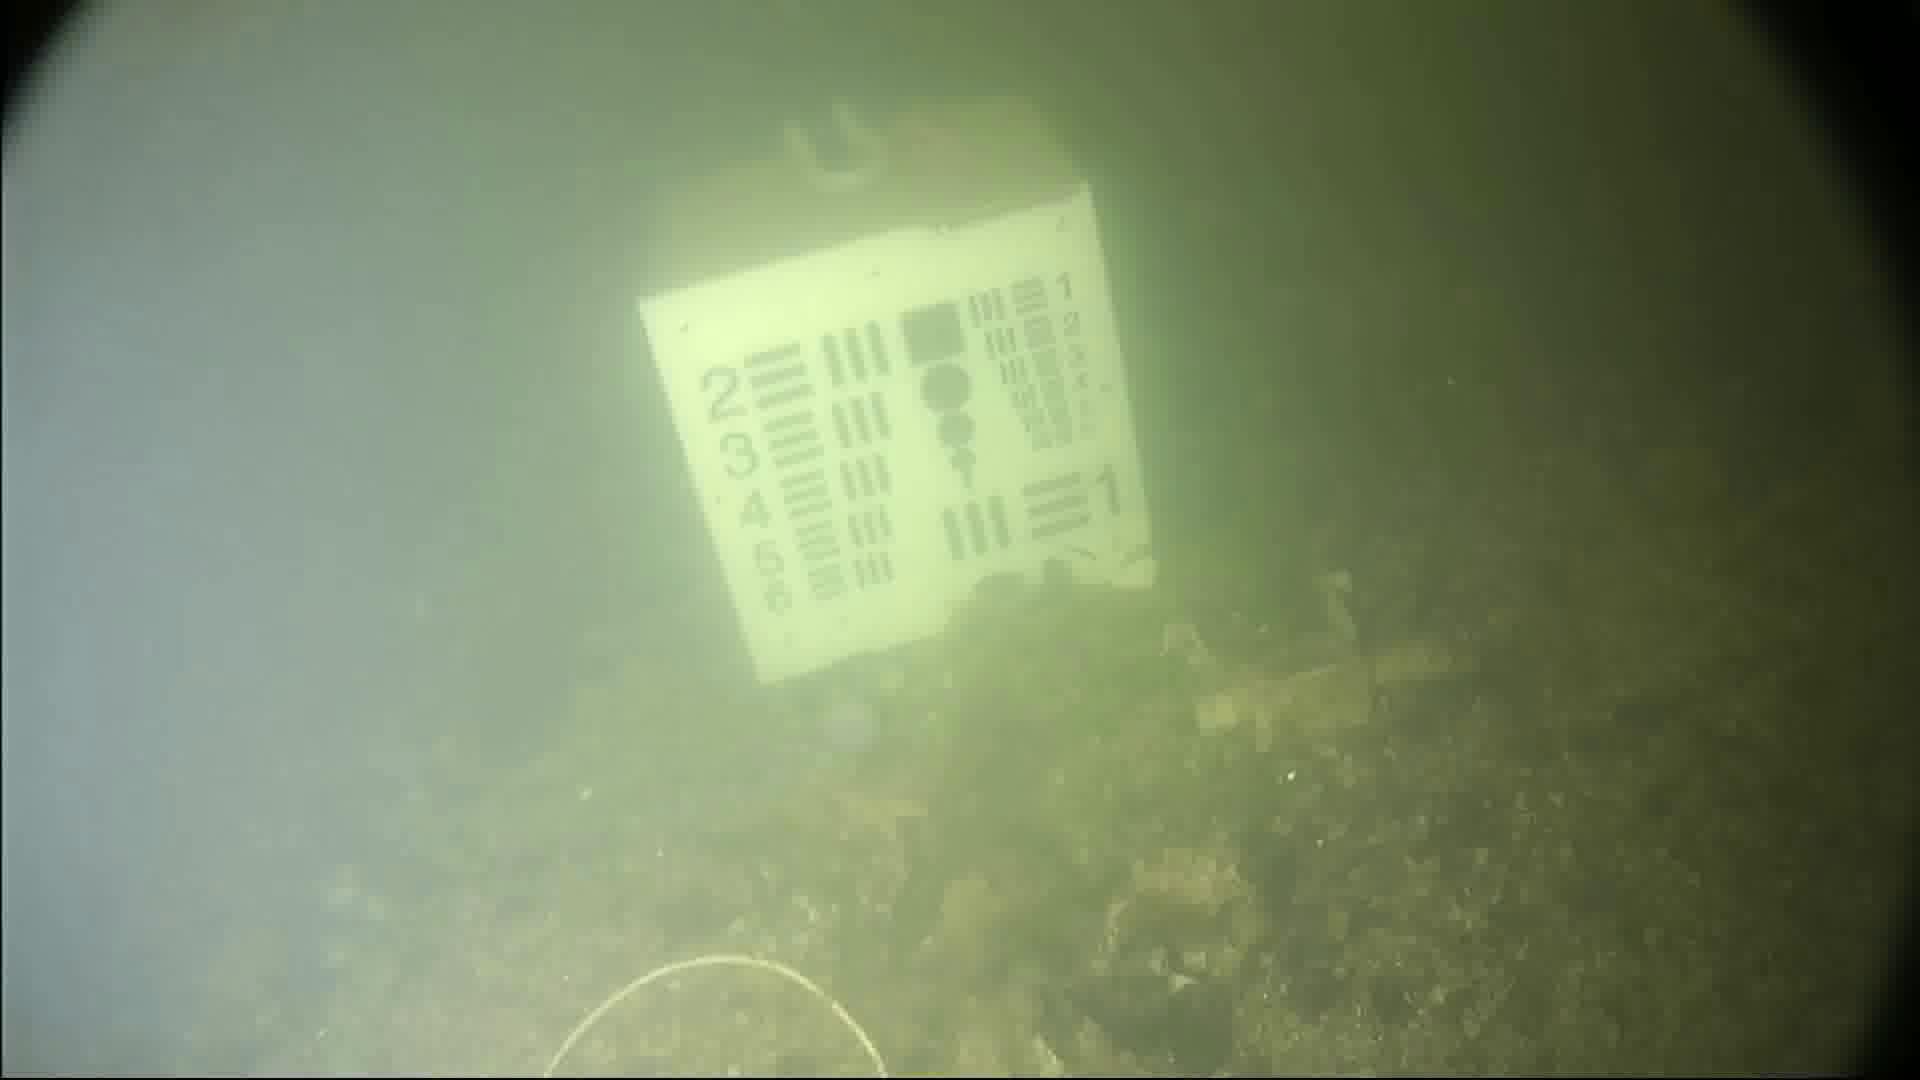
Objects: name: starfish
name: jellyfish